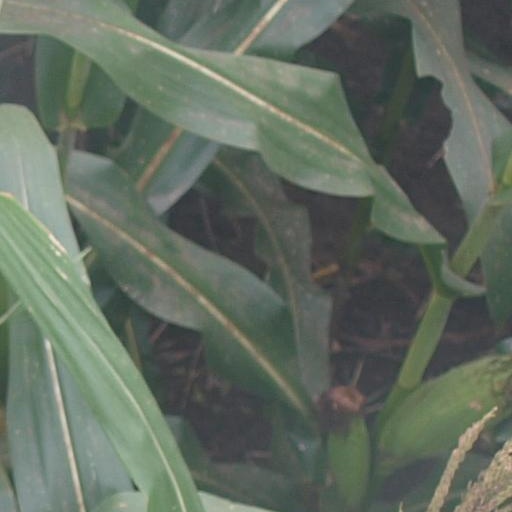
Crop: maize; corn